Miami Intermodal Center

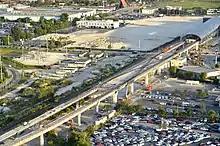
Construction of elevated railway and the Miami Airport Metrolink station, May 2011.

Phase I of the Miami Airport Station consisted of the construction of two connected terminal stations: one for the new Metrorail spur and one for the MIA Mover, a elevated people mover line connecting the airport terminals to the MIC. A groundbreaking for the MIA Mover was held on March 1, 2009, followed by one for the Metrorail spur on May 1. After two years of construction, the MIA Mover station received a certificate of occupancy in January 2011, allowing final systems to be installed. The MIA Mover opened on September 9, 2011, replacing the shuttle buses.